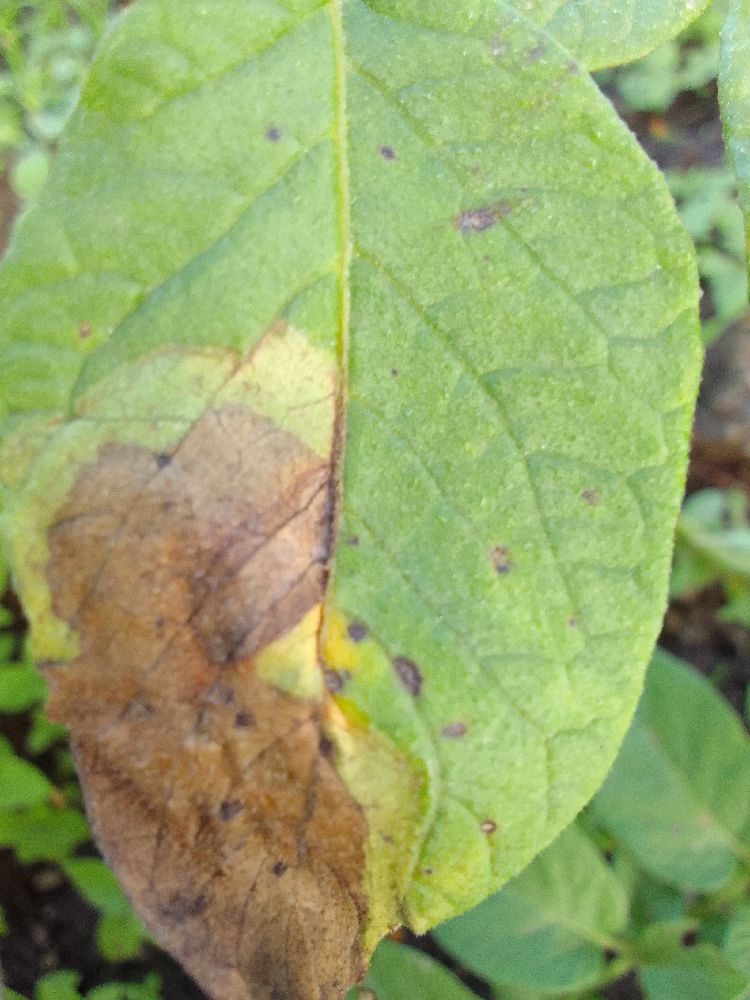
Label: Late blight